Savoy cabbage

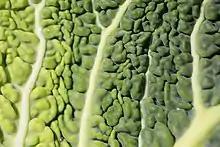
Upper epidermis of the leaf

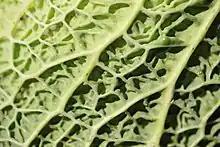
Lower epidermis of the leaf

Savoy cabbage maintains a firm texture when cooked, which is desired in some recipes. Savoy cabbage can be used in a variety of ways. It pairs well with white wine, apples, spices, horseradish and meat. It can be used for roulades, in stews and soups, such as borscht, as well as roasted plain and drizzled with olive oil. It can be used in preserved recipes such as kimchi or sauerkraut, and with strong and unusual seasonings such as juniper.